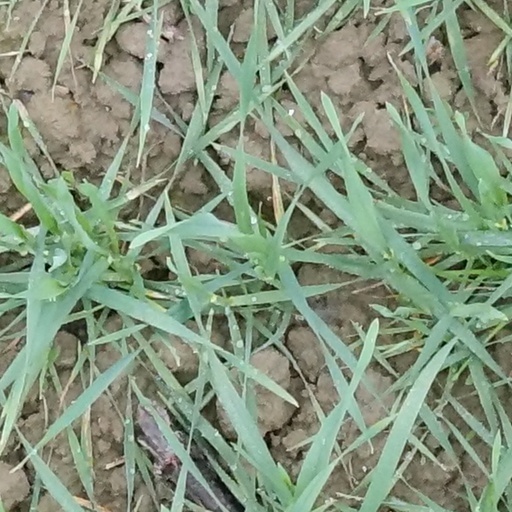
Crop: wheat